Apache IoTDB

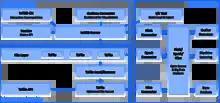
The Architecture of Apache IoTDB

The complete storage system of Apache IoTDB follows a client-server architecture, including IoTDB engine (server) and several components as IoTDB suite (client). IoTDB suite can provide a series of functions in the real situation such as data collection, data writing, data storage, data query, data visualization and data analysis. This allows data collected by the sensor to constantly persist in server, where the data can then be used for native query or shipped to other open-source platforms for data analysis. In particular, IoTDB provides a mode called "Edge-Cloud Cooperation", which can synchronize data collected at every user-configured interval from one IoTDB instance to another using Sync Tool.